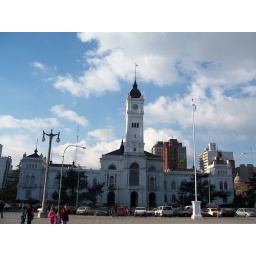
a very white house found in the centre of the city